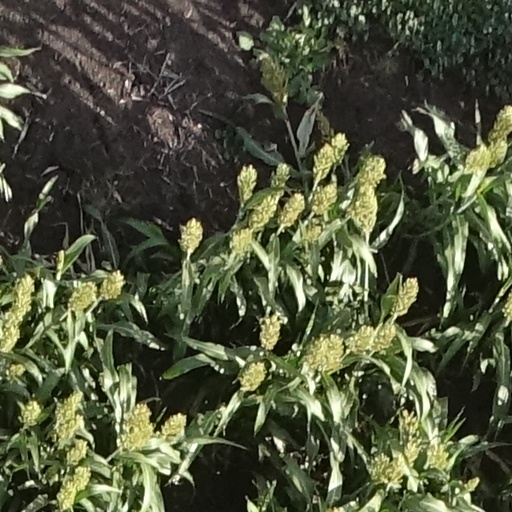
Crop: sorghum